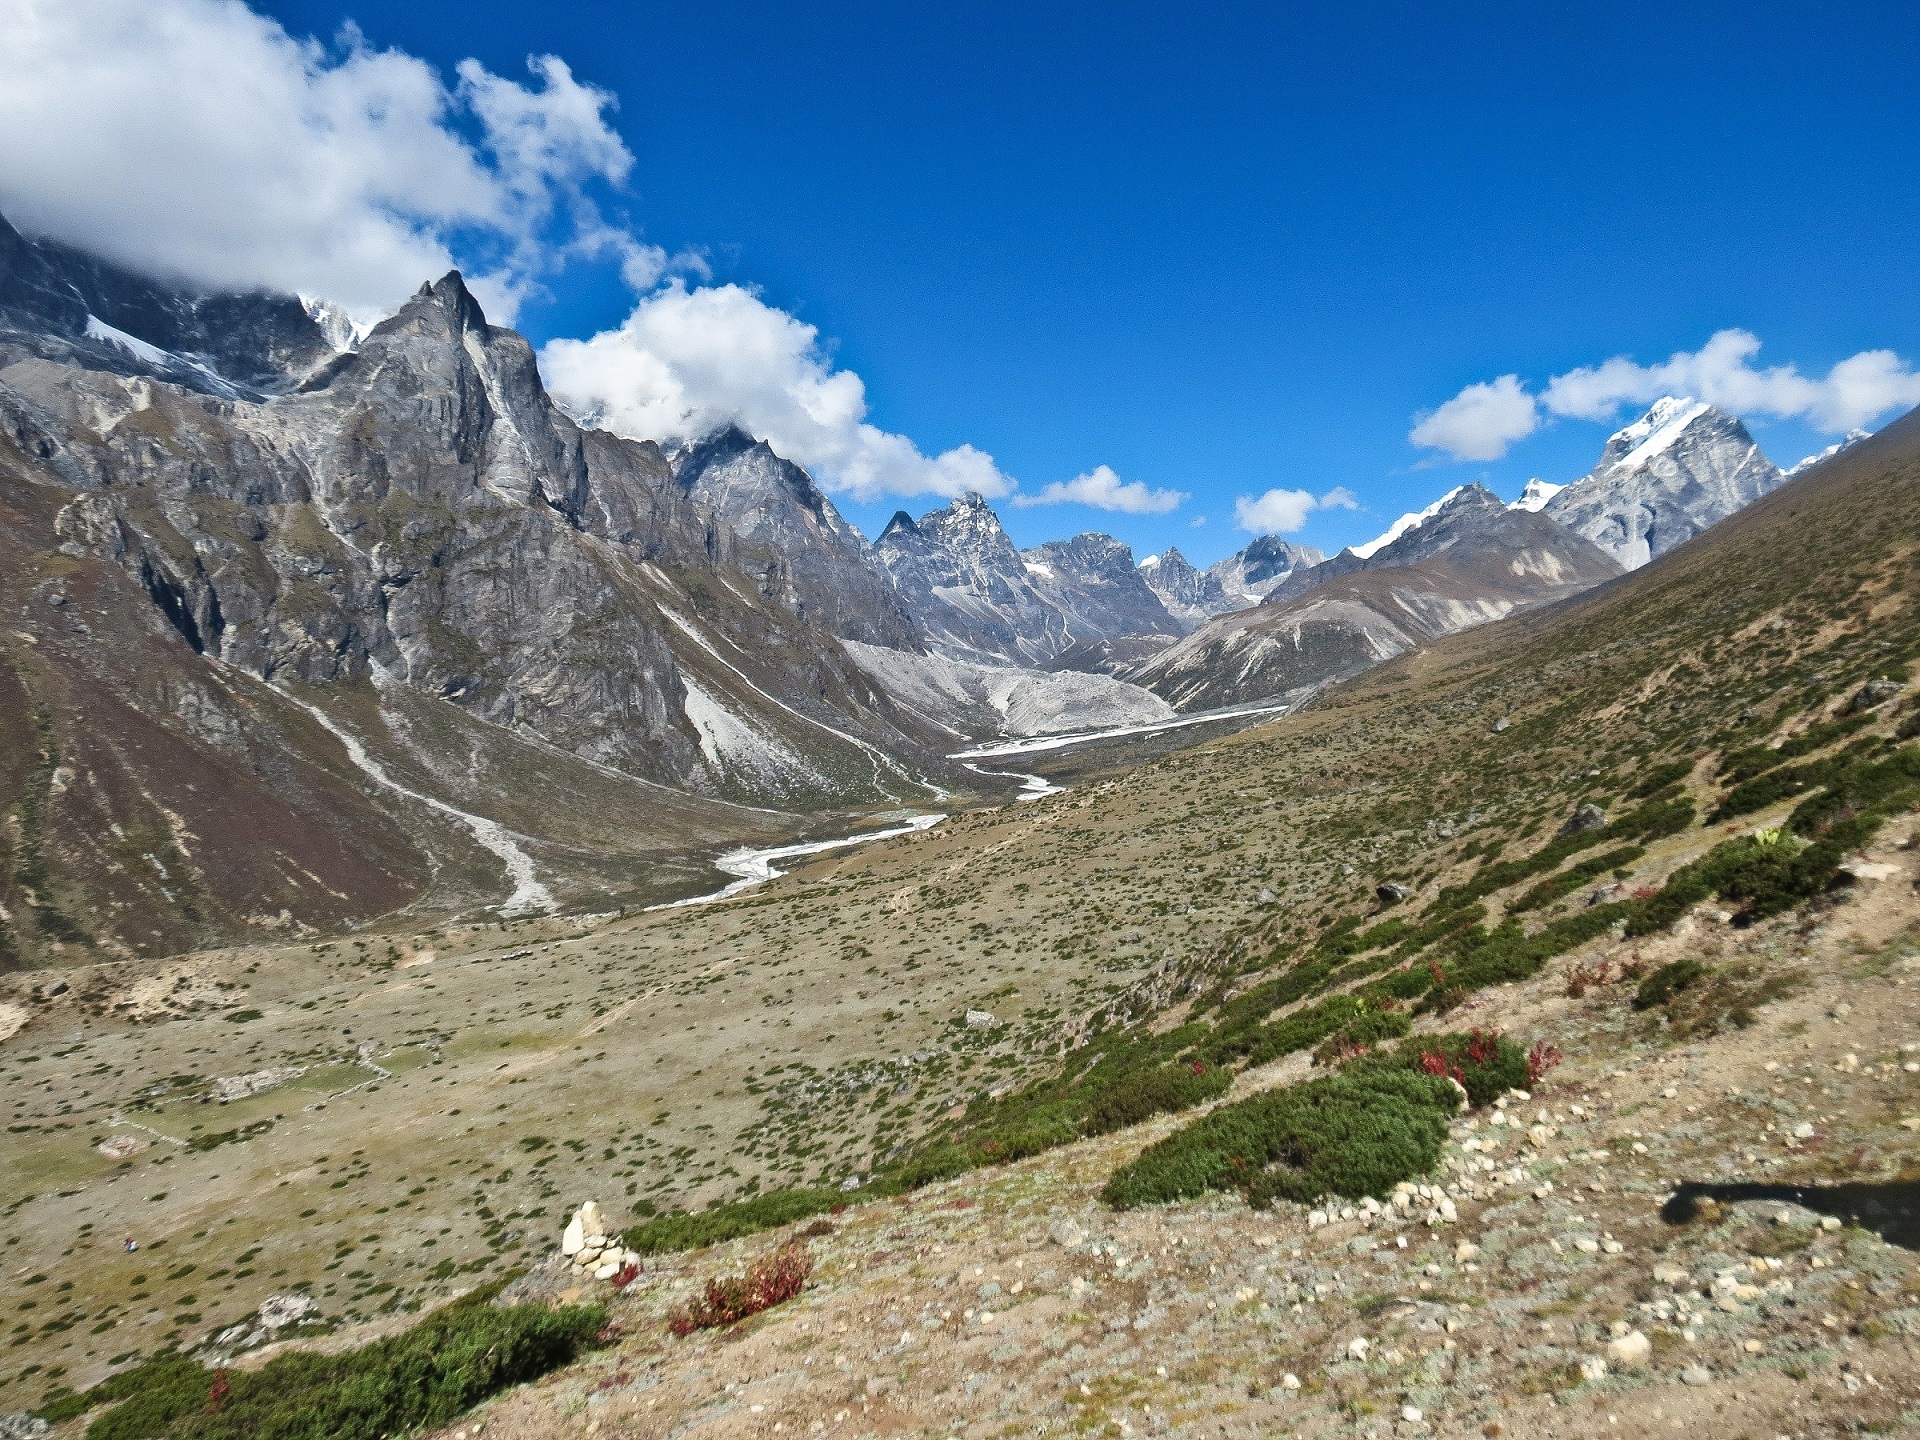
landscape, wilderness, walking, mountain, snow, hiking, trail, adventure, valley, mountain range, range, scenic, asia, climbing, ridge, nepal, mountaineering, geology, sports, trekking, mountains, alps, backpacking, plateau, fell, cirque, moraine, himalaya, landform, mountain pass, mount everest, geographical feature, mountainous landforms, base camp